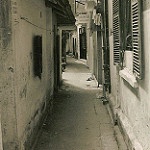
Scene: Outdoor